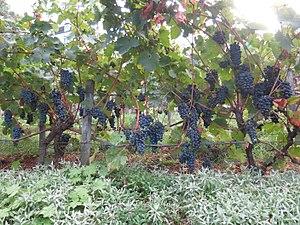
Nombreuses grappes du vignoble de Montmartre avant la vendange de 2015 (Paris).
La vigne de Montmartre, dont le nom officiel est le Clos-Montmartre, est une vigne plantée sur la butte Montmartre, dans le 18ᵉ arrondissement de Paris.